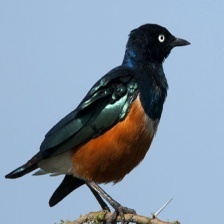
Species: SUPERB STARLING
Scientific name: LAMPROTORNIS SUPERBUS